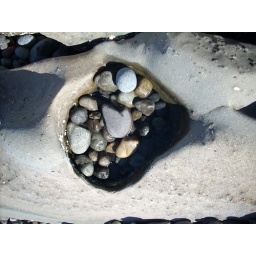
rocks in a rock